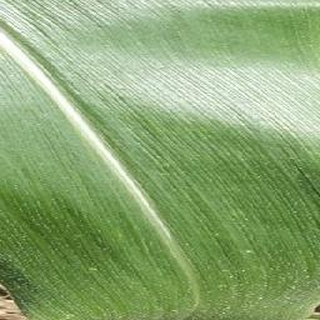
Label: healthy_corn